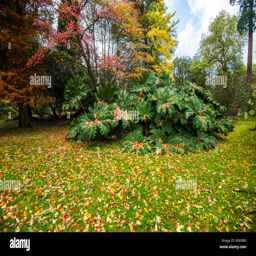
house and gardens in autumn .